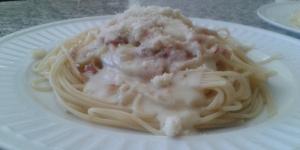
espaguetis con tocineta y queso